Albertine Thackwell

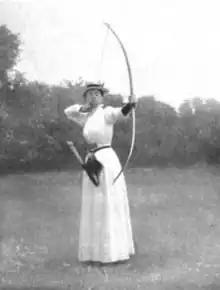
In "The Sketch", 17 August 1898

Albertine Anne Thackwell (19 June 1863 – 22 September 1944) was a British archer who competed at the 1908 Summer Olympics in London. She was born in Alcester. Thackwell competed at the 1908 Games in the only archery event open to women, the double National round competition. She took 15th place in the event with 484 points.